Laura Räty

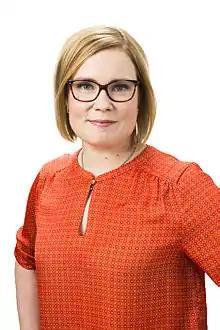

Laura Kaarina Räty (born 14 September 1977) is a Finnish politician, former Minister of Social Affairs and Health and a business director at the Finnish private hospital corporate group Terveystalo.